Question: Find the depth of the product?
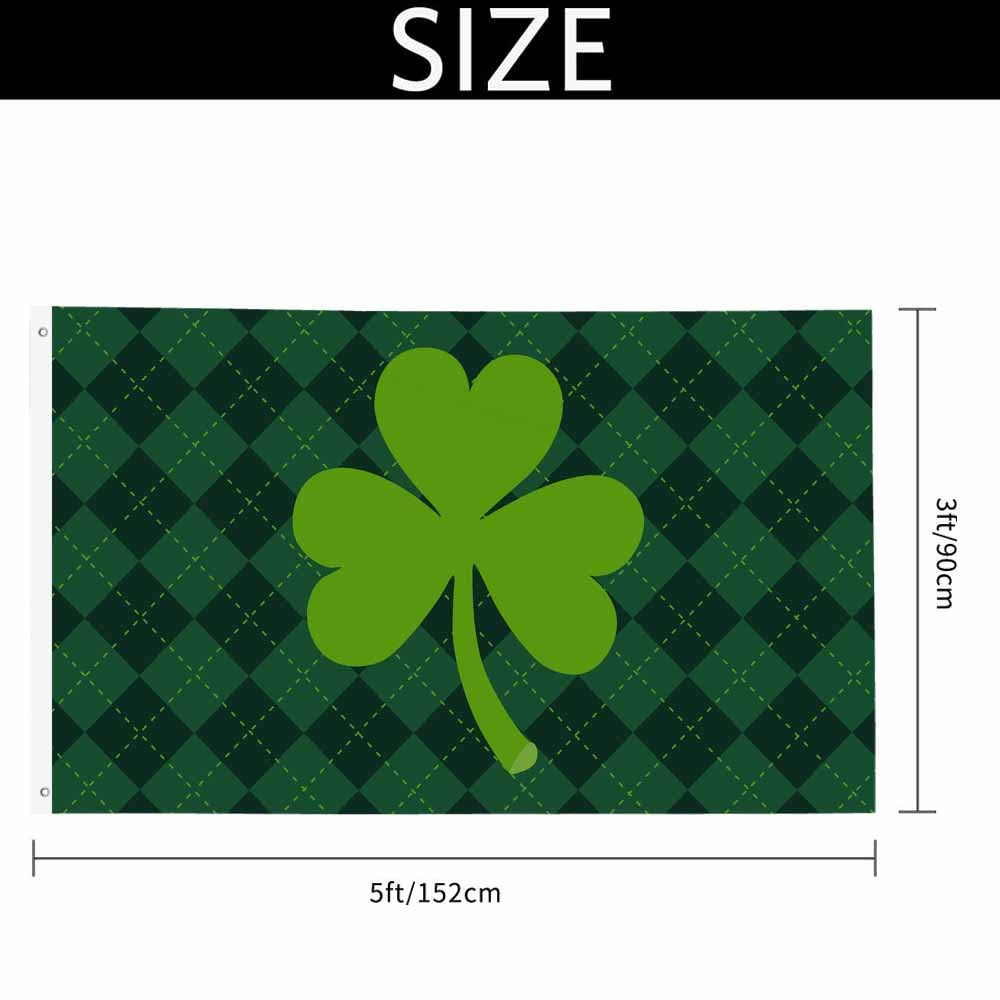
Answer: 152.0 centimetre